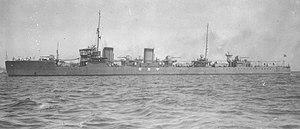
La classe Minekaze est la première classe de destroyers de 1ʳᵉ classe de la Marine impériale japonaise construite après la Première Guerre mondiale.
Le Yakaze est un destroyer de la Marine impériale japonaise de classe Minekaze lancé en 1920. Il participe à la Seconde Guerre mondiale.